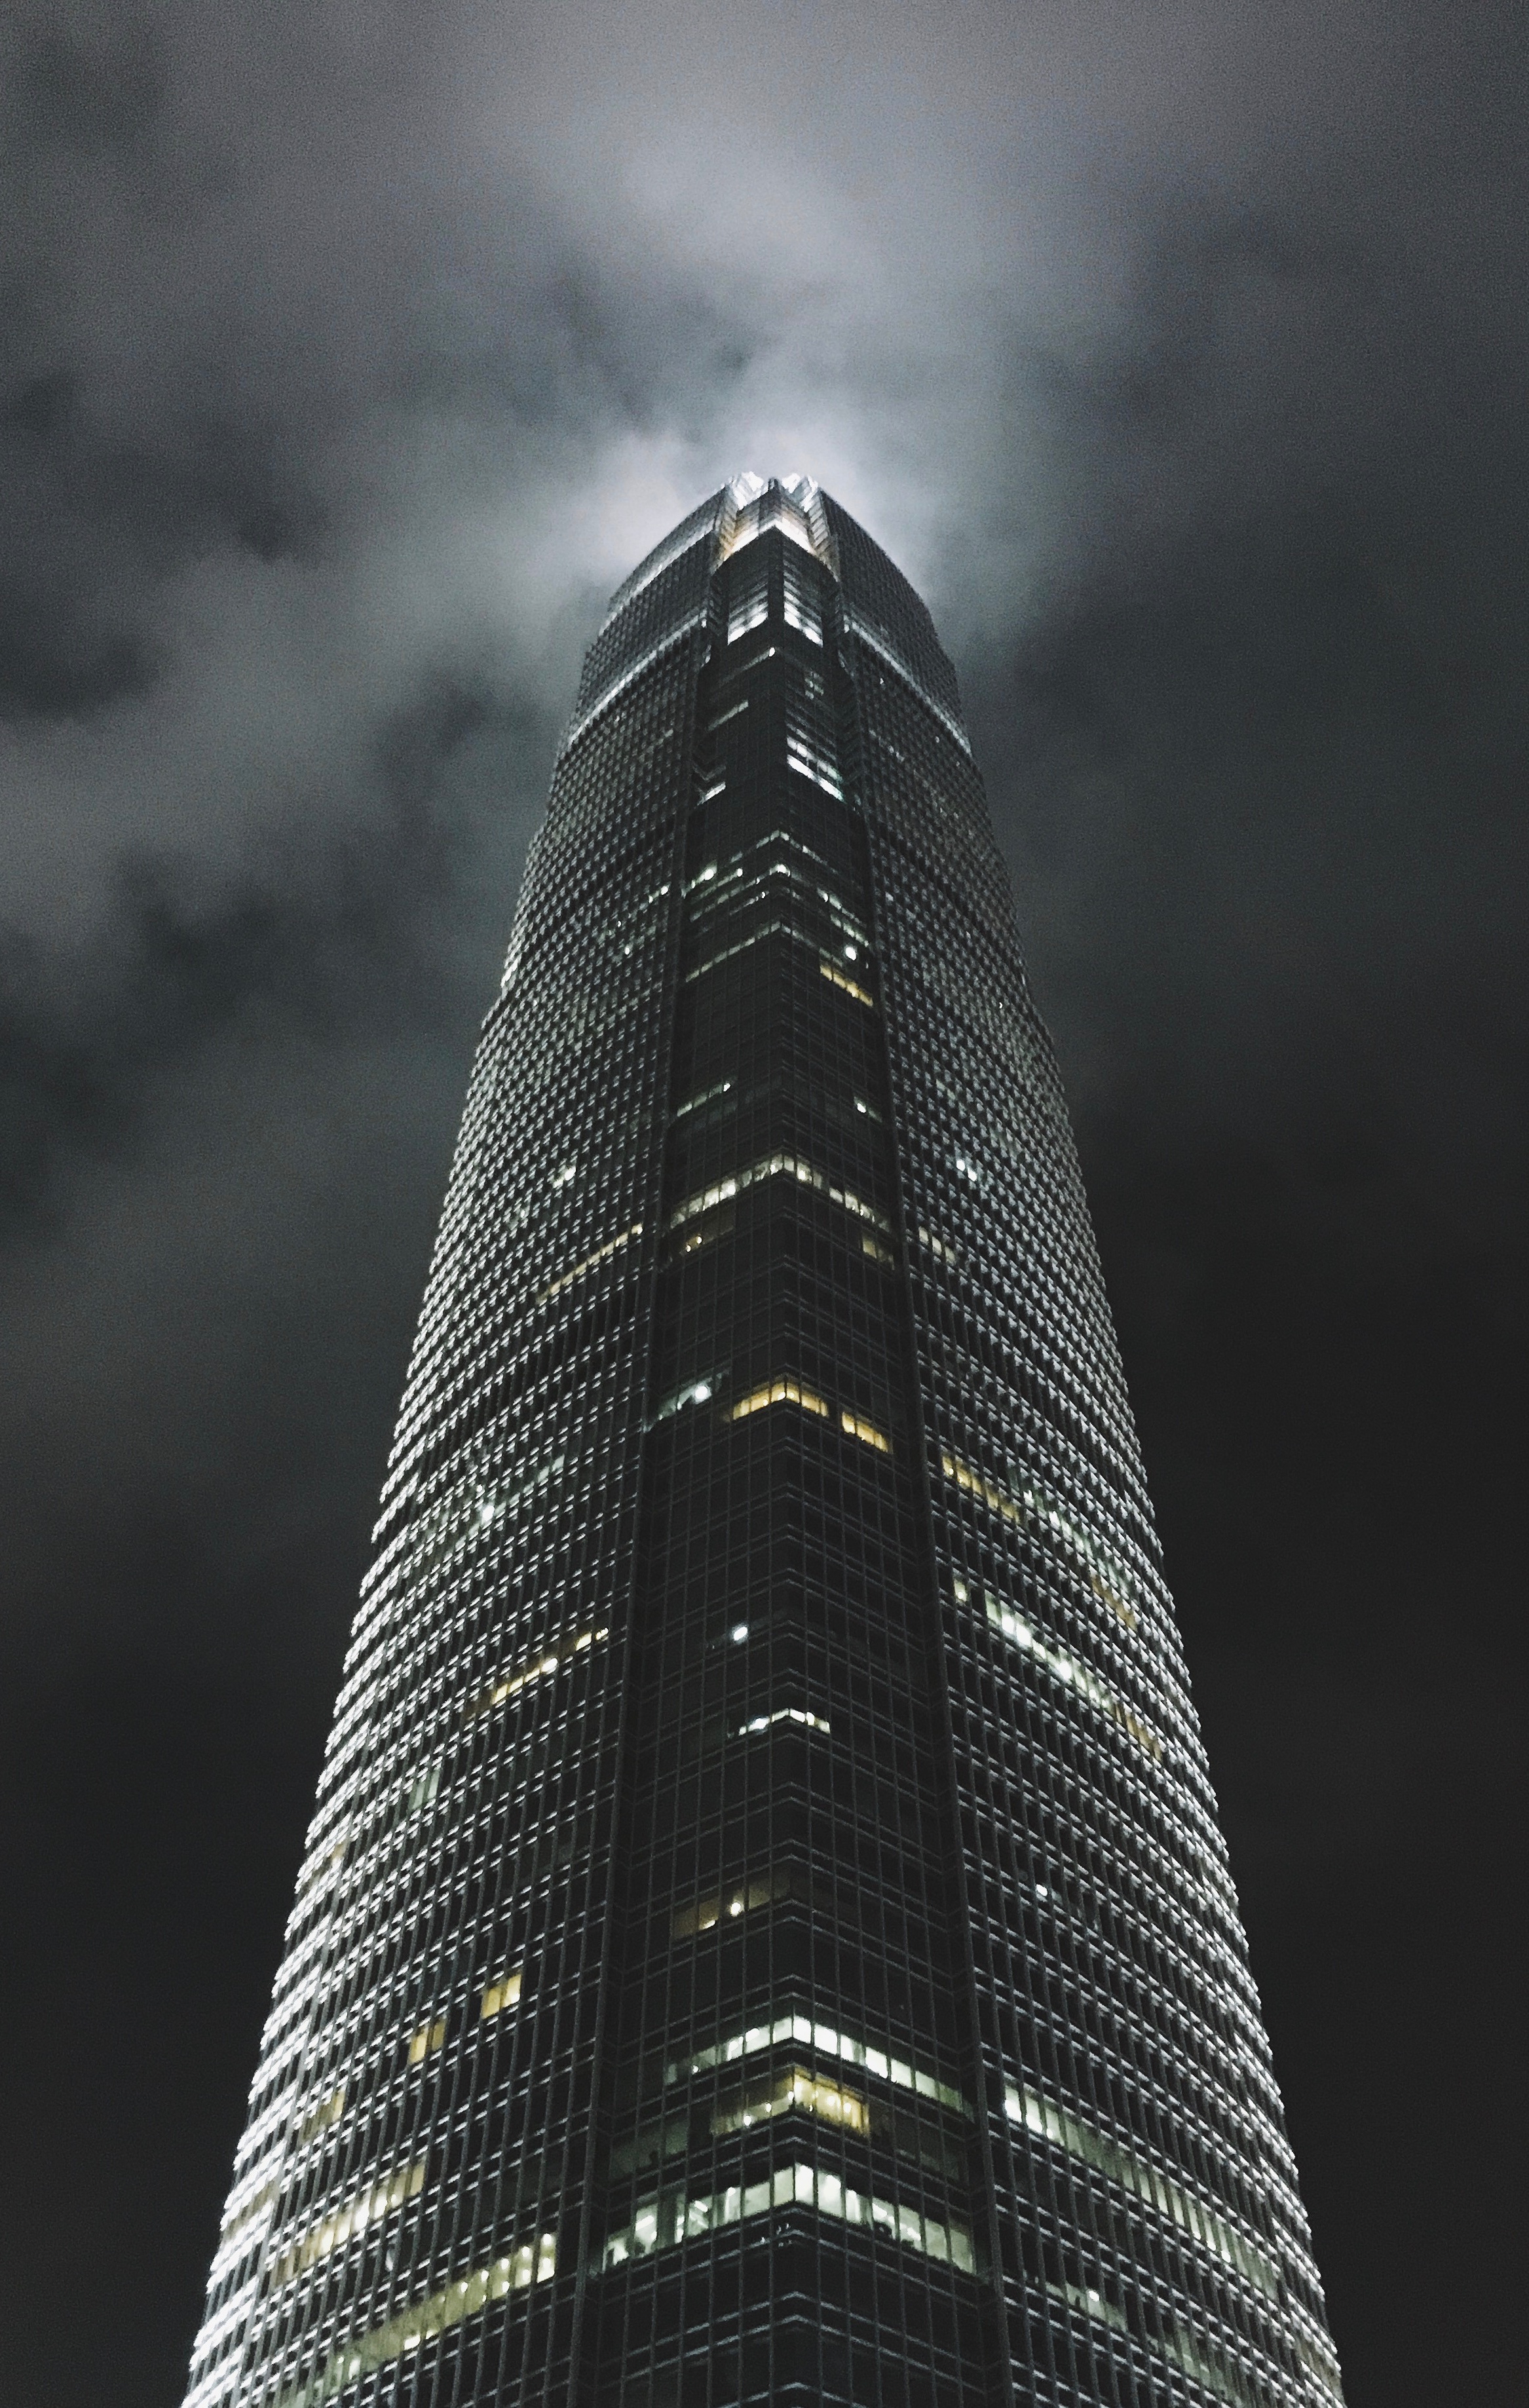
light, black and white, night, skyscraper, reflection, tower, landmark, darkness, monochrome, tower block, symmetry, monochrome photography